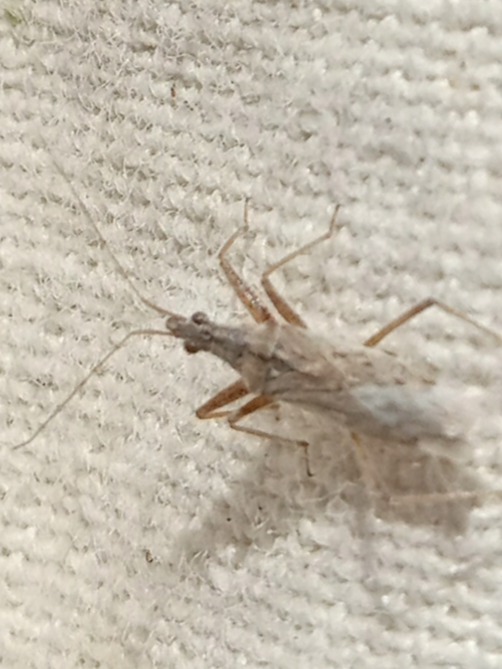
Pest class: predators